Wagga Wagga railway station

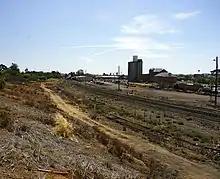
The Wagga Wagga railway yard, October 2008

In 1874, the Department of Public Works, Railway Branch, accepted a tender for extension of the Great Southern Railway from Goulburn to Wagga Wagga.